Palantír

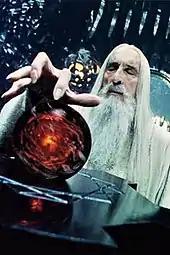
In Peter Jackson's "", Saruman uses the Orthanc Palantír, the camera giving an overview as shown, and then zooming in, like a Palantír itself, providing the viewer with an omniscient picture of the whole of Middle-earth.

A palantír appears in the film director Peter Jackson's "The Lord of the Rings" films. The Tolkien critic Allison Harl compares Jackson to Saruman, and his camera to a palantír, writing that "Jackson chooses to look through the perilous lens, putting his camera to use to exert control over the [original Tolkien] text." Harl cites Laura Mulvey's essay "Visual Pleasure and the Narrative Cinema" which describes "scopophilia", the voyeuristic pleasure of looking, based on Sigmund Freud's writings on sexuality. Harl gives as an example the sequence in "The Two Towers" where Jackson's camera "like the Evil Eye of Sauron" travels towards Saruman's tower, Isengard and "zooms into the dangerous palantír", in her opinion giving the cinema viewer "an omniscient and privileged perspective" consisting of a Sauron-like power to observe the whole of Middle-earth. The sequence ends fittingly, in her opinion, with Mordor and the Eye of Sauron, bringing the viewer, like Saruman, to meet the Enemy's gaze. As a consequence of Jackson's exclusion of The Scouring of the Shire, Saruman is killed by Wormtongue much earlier (at the beginning of the extended edition of ""), while Gandalf acquires the Orthanc palantír after Pippin retrieves it from Saruman's corpse, instead of having Wormtongue throw it from a window of the tower. Further, Sauron uses the Palantír to show Aragorn a dying Arwen, (a scene from the future) in the hope of weakening his resolve.